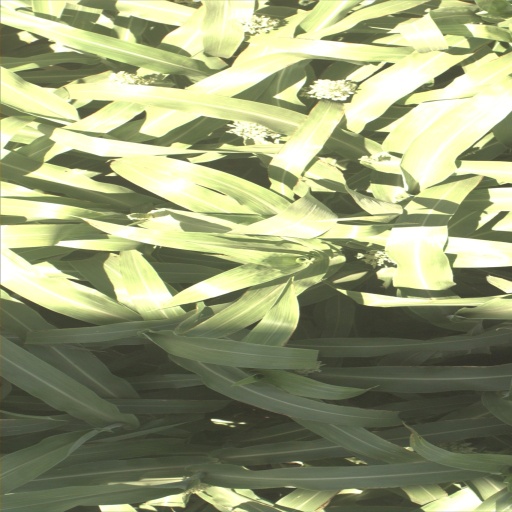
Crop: sorghum